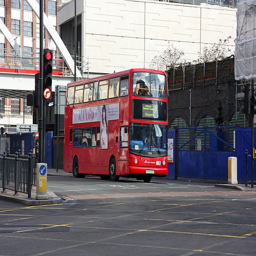
A large red double decker bus driving past tall buildings.
The large double decker bus waits at a stop light.
a red double decker bus driving down the street
A double-Decker red bus on a London street.
A red double-decker bus stopped at a stoplight